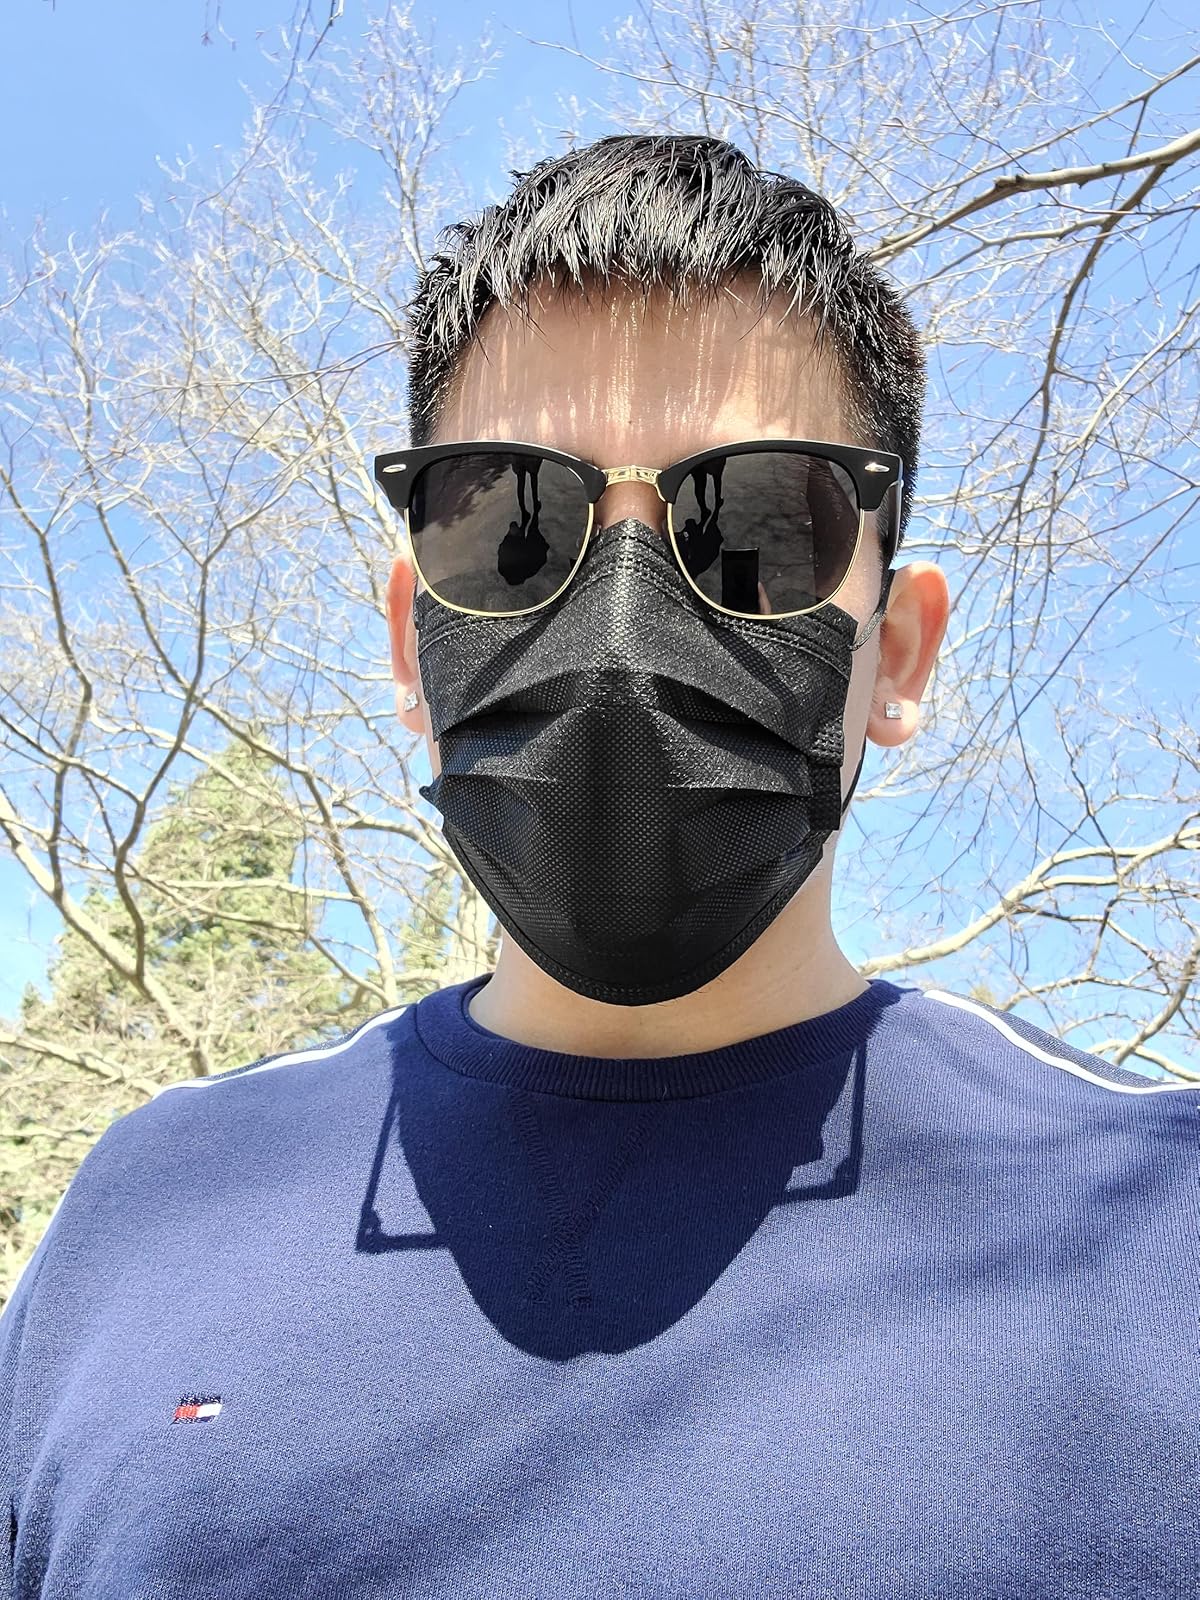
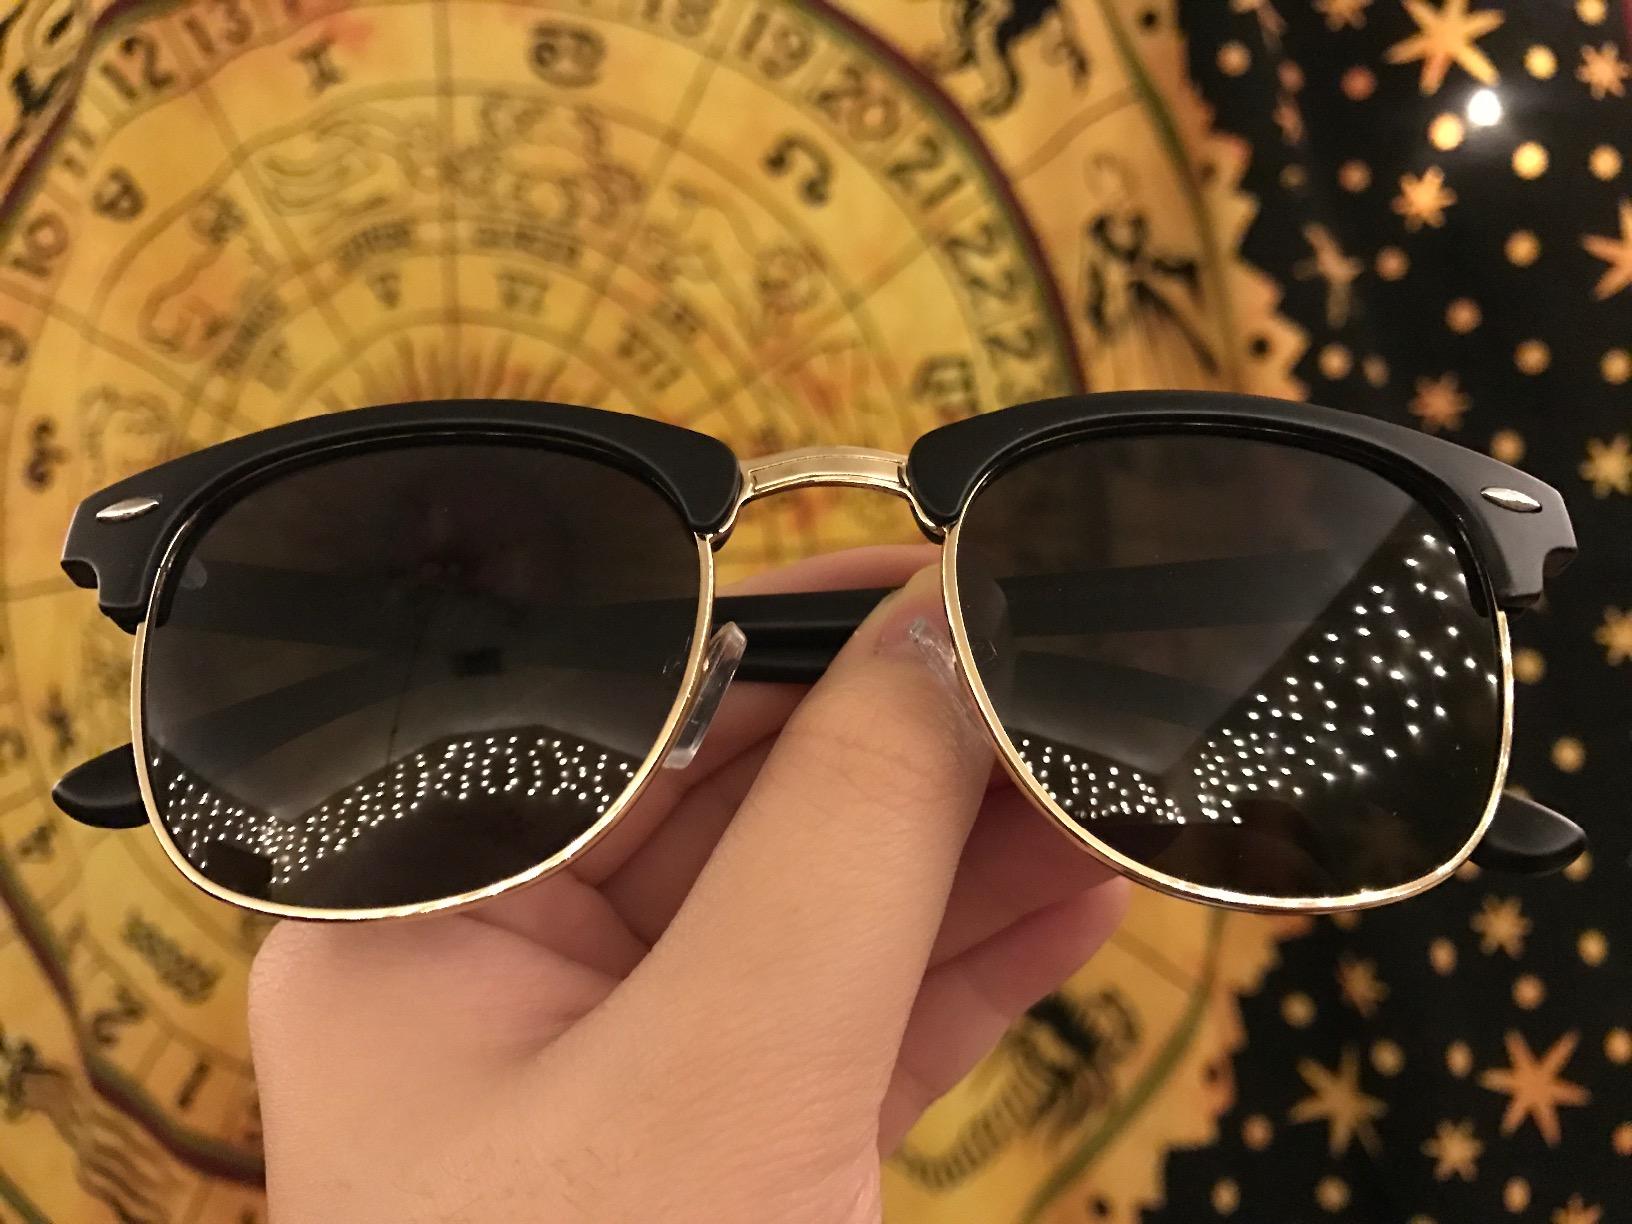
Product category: accessories_sunglasses
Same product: yes